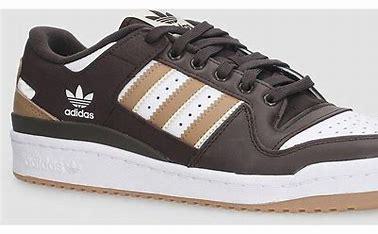
Brand: adidas
Model: Forum Skate